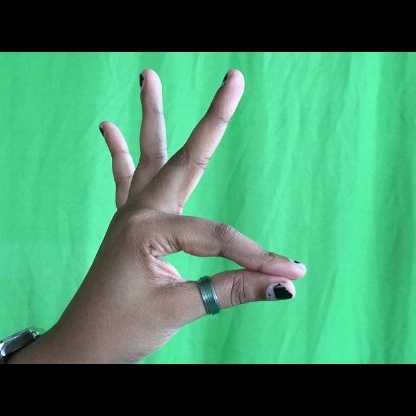
Mudra: Hamsasyam